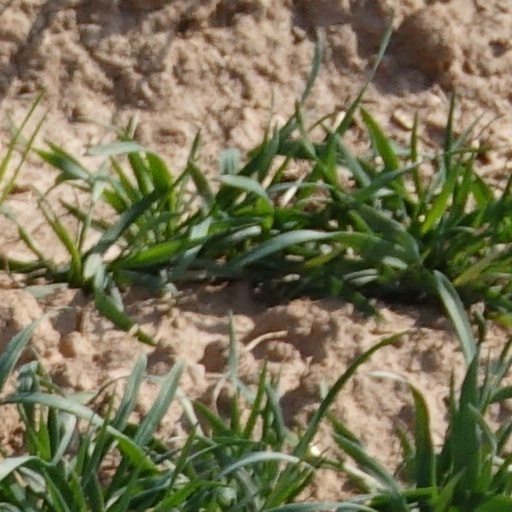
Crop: wheat